Adley Rutschman

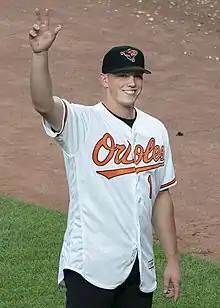
Rutschman at Camden Yards in 2019

Adley Stan Rutschman (born February 6, 1998) is an American professional baseball catcher for the Baltimore Orioles of Major League Baseball (MLB). He played college baseball for the Oregon State Beavers. He was named the Pac-12 Conference Player of the Year in 2019. The Orioles selected Rutschman with the first overall selection in the 2019 MLB draft, and he signed for $8.1 million, at the time the highest MLB draft signing bonus ever. Rutschman made his MLB debut in 2022 and is a two-time All-Star.